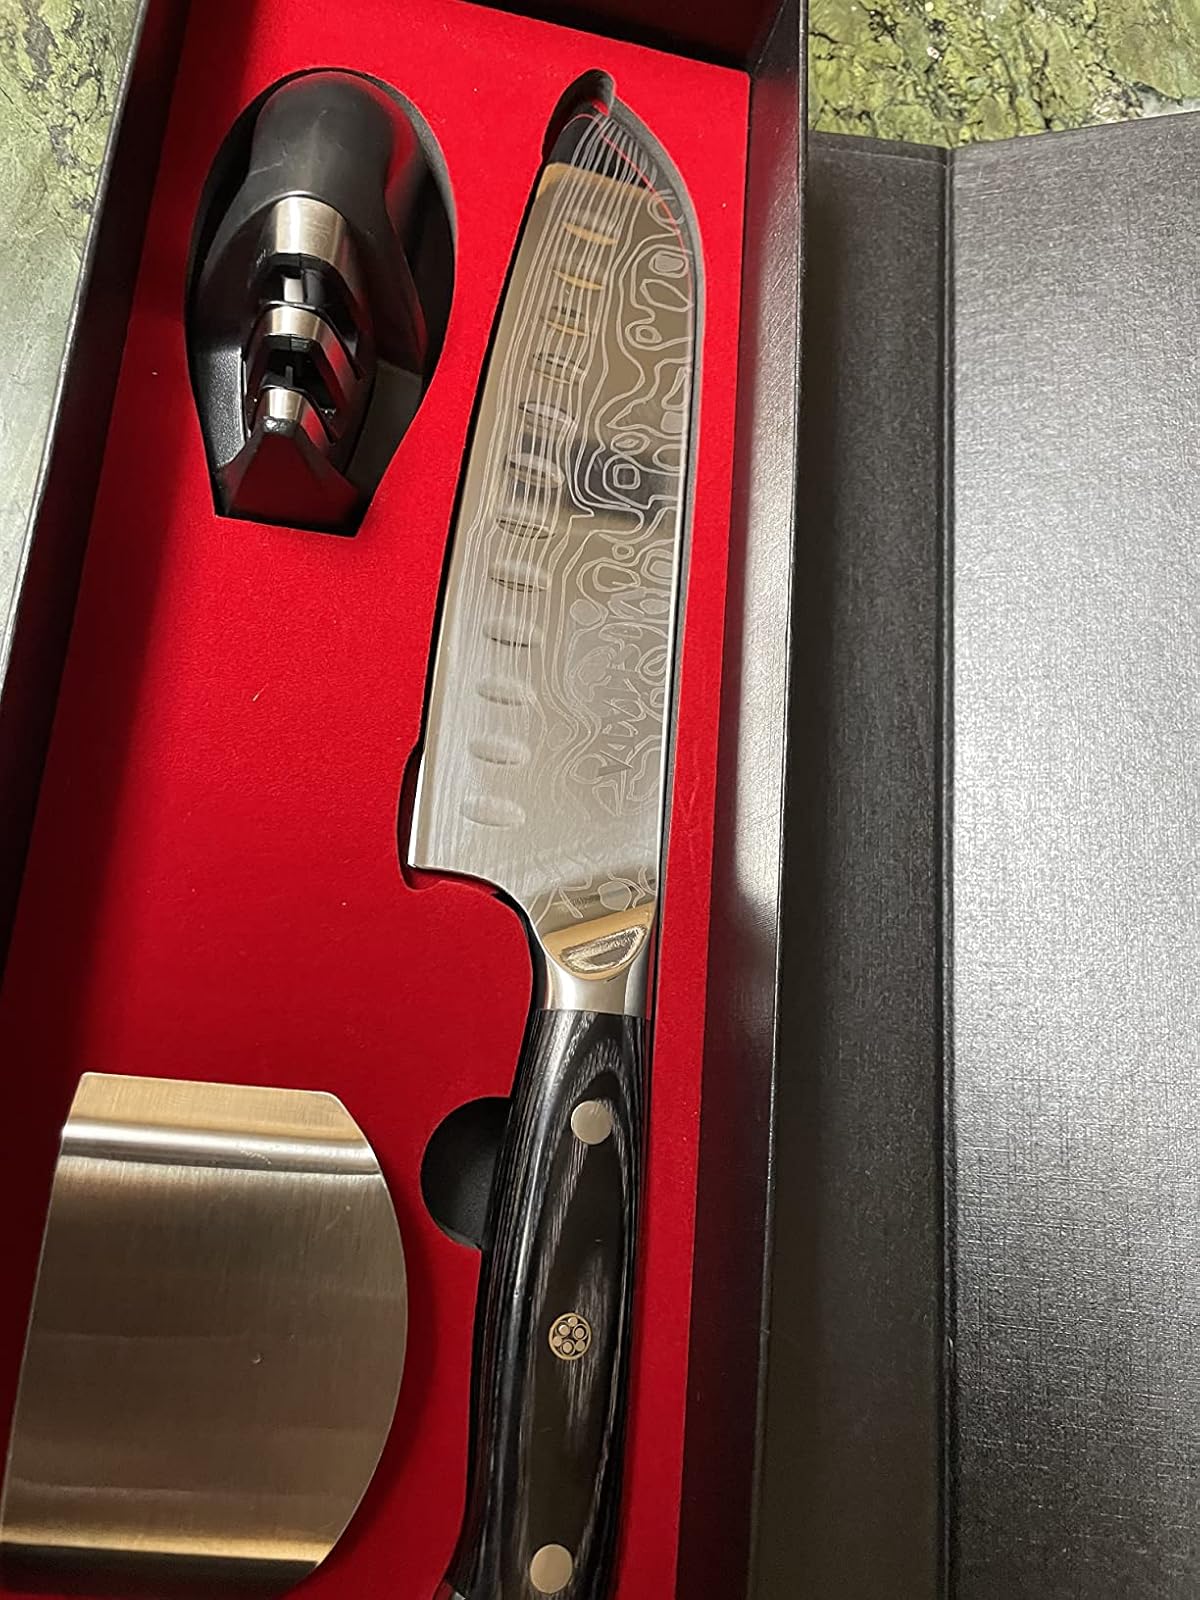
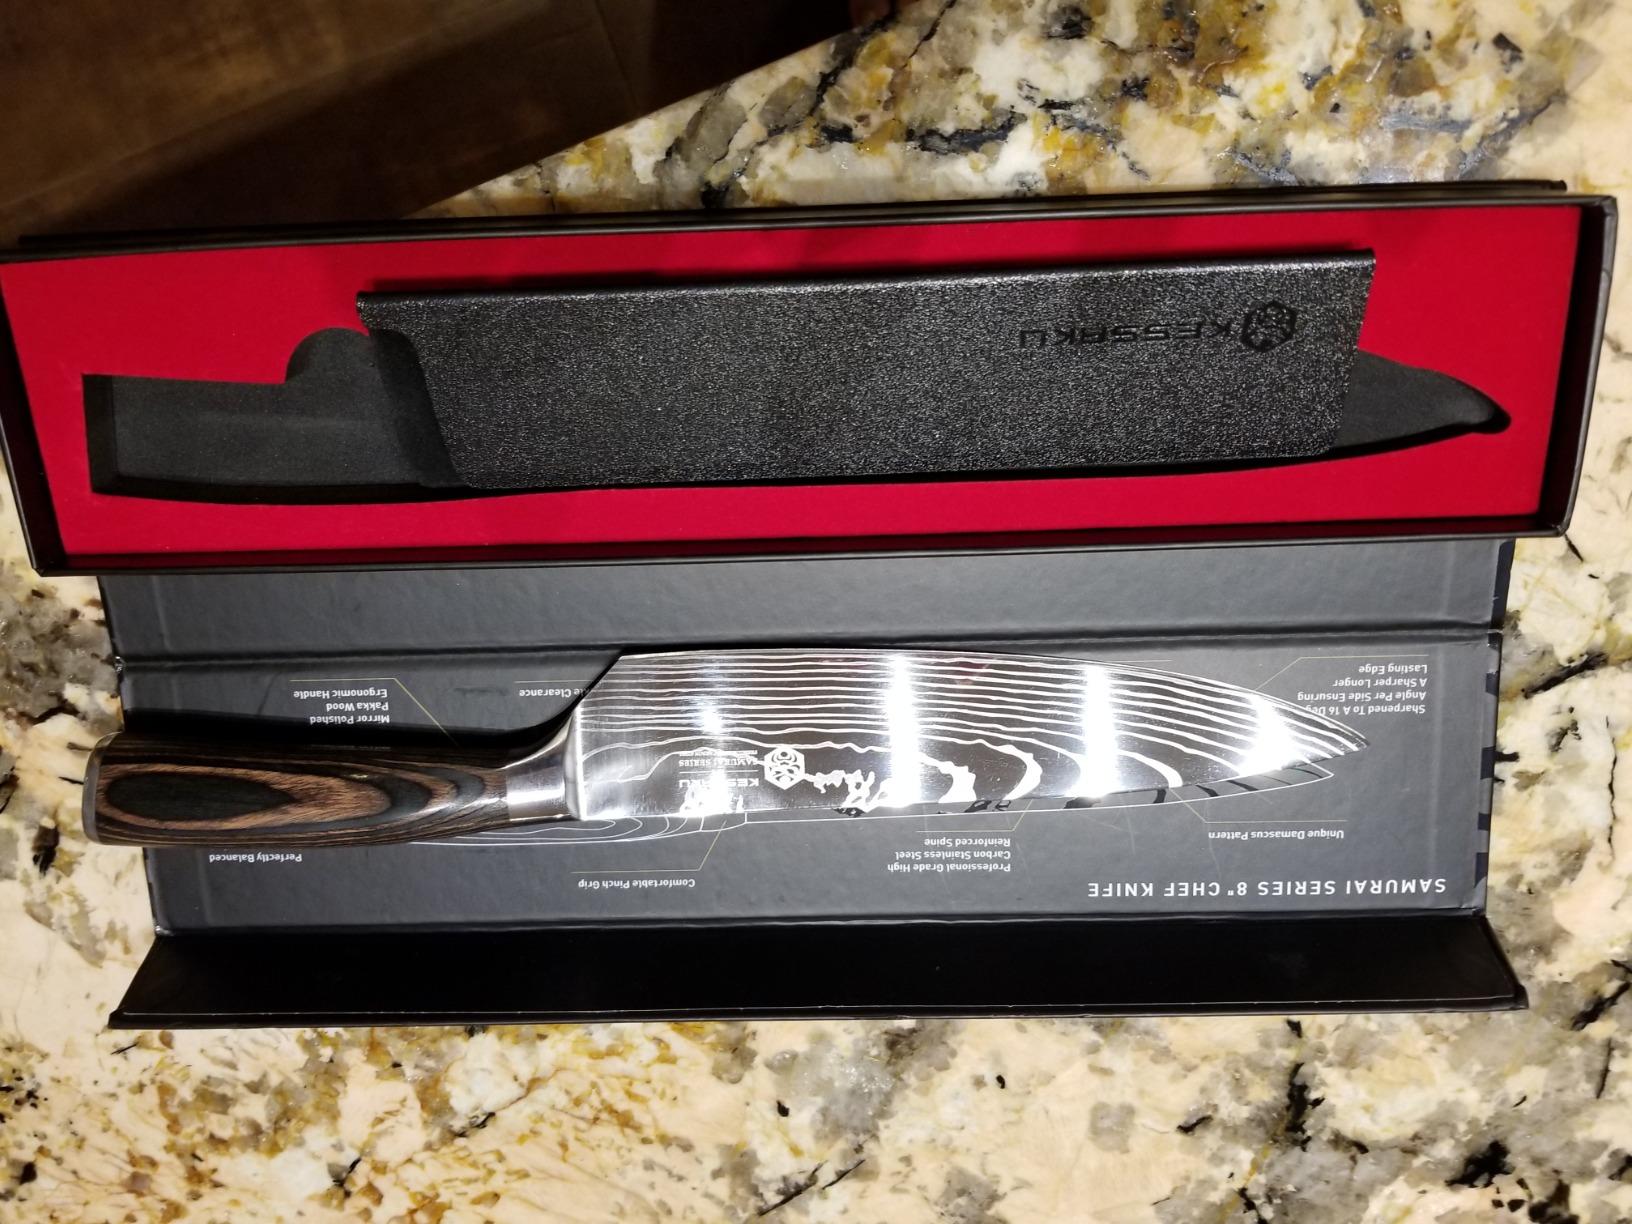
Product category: items_knife
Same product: no